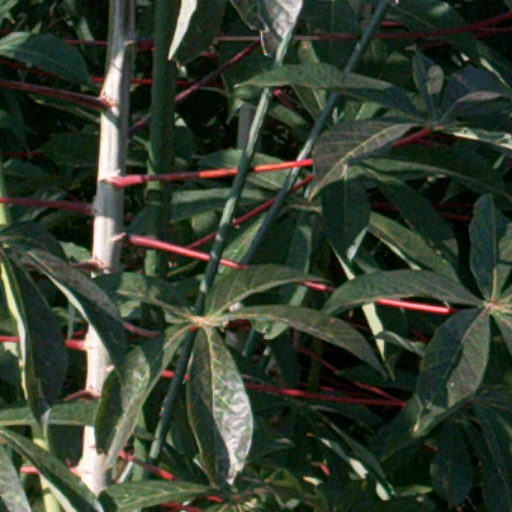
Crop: cassava